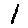
Label: 1